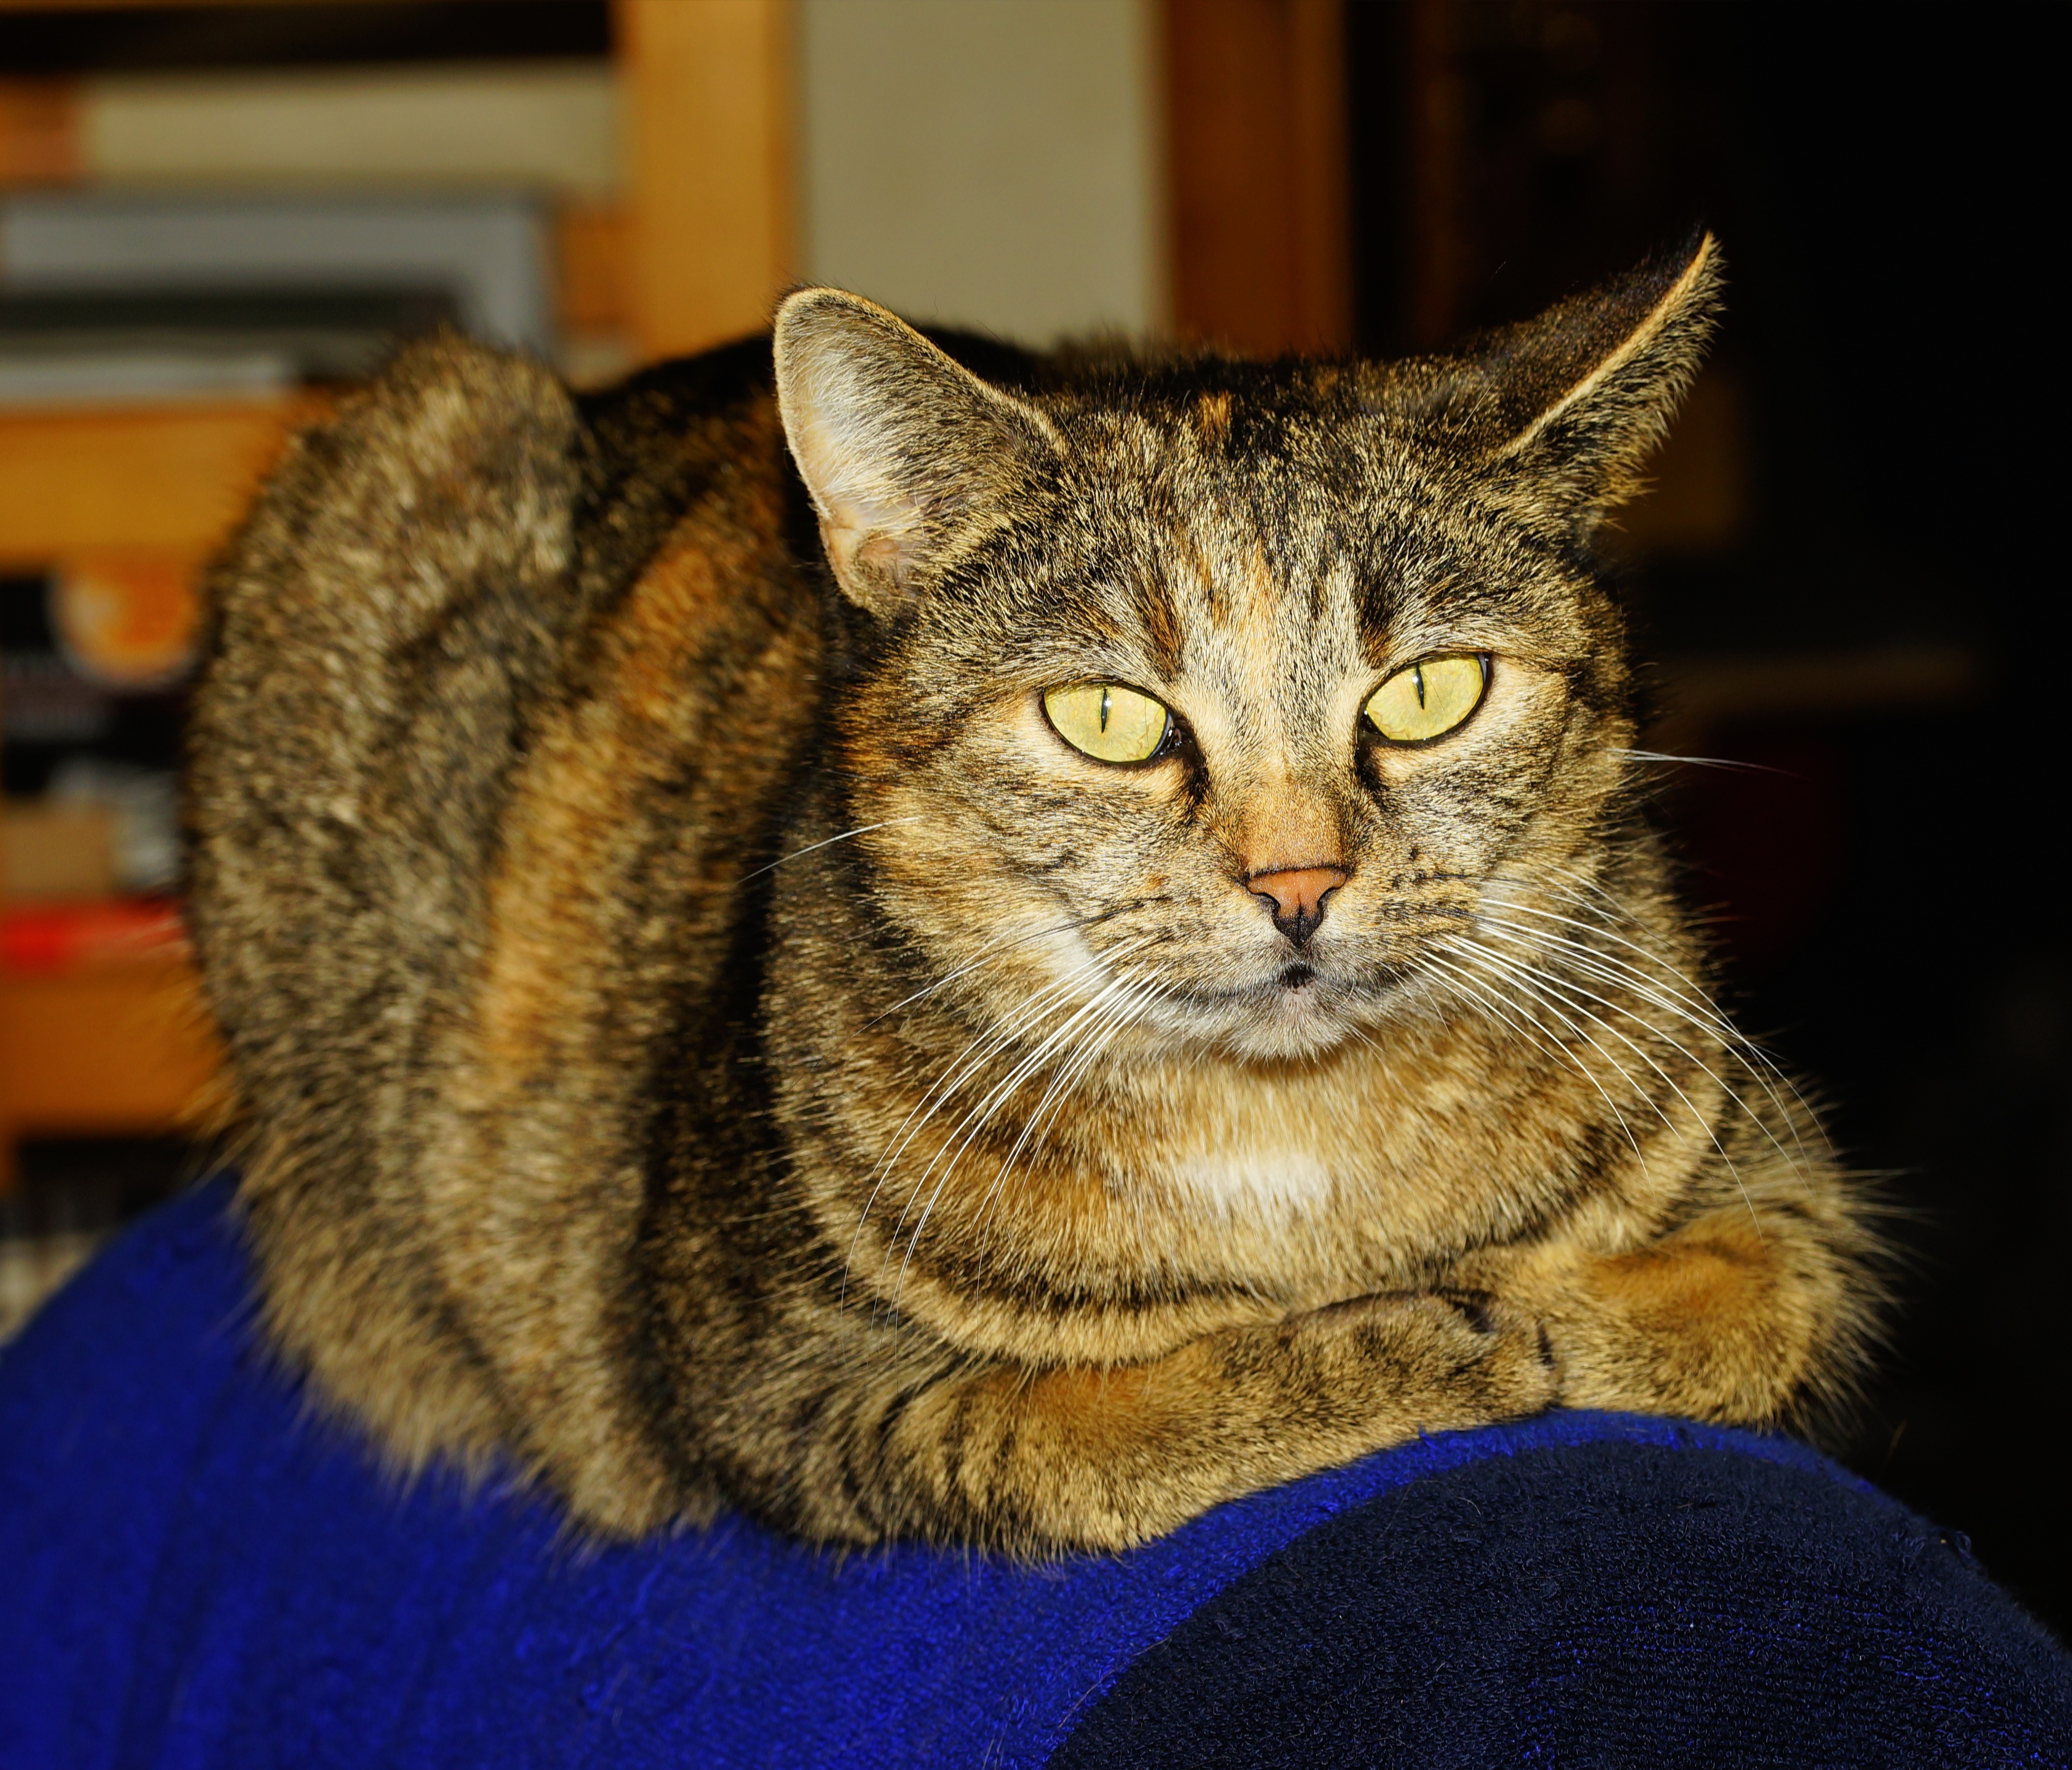
cat, domestic cat, female, pet, mackerel, mieze, cat face, portrait, attention, close, animal, wildlife photography, cat's eyes, head, curious, dear, adidas, animal portrait, kitten, furry